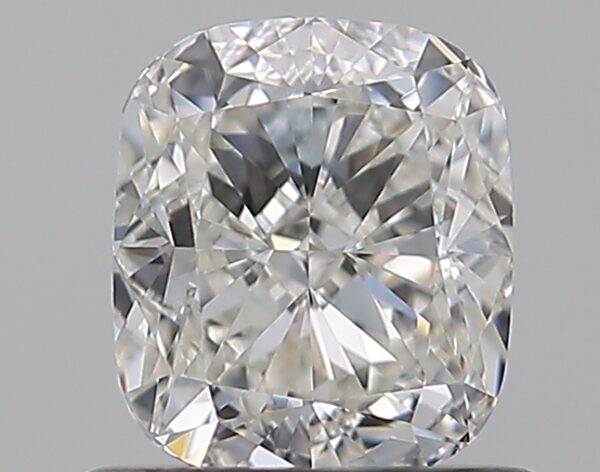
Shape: cushion
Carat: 0.82
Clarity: VS1
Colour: H
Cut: EX
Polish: EX
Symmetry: VG
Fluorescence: N
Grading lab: GIA
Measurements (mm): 5.78 x 4.97 x 3.23